Argo (ATV manufacturer)

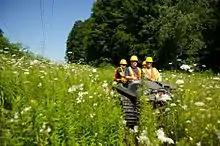
The Argo 8×8 750 HDi

The Argo is an all-terrain 8×8 or 6×6 amphibious ATV / UTV / XTV. ODG has been manufacturing the Argos for over five decades.